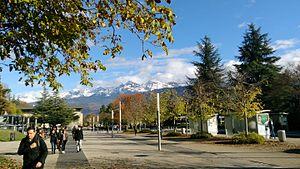
L’université Grenoble-Alpes est le principal établissement d'enseignement supérieur de la métropole grenobloise. Créée en 1339, l'université de Grenoble disparaît à trois reprises au cours de l'histoire ; dans sa forme actuelle, elle est issue de la fusion de trois universités créées après mai 1968, et de l'intégration partielle de l'Institut polytechnique de Grenoble, de l'école nationale supérieure d'architecture et de l'Institut d'études politiques. C'est l'une des dix plus importantes universités de France, la cinquième par sa taille et la plus importante de la région Auvergne-Rhône-Alpes pour le nombre d'étudiants ainsi que pour le dynamisme de sa recherche.
L'Institut d’études politiques de Grenoble, dit « Sciences Po Grenoble », est une grande école française d'enseignement supérieur située sur le campus de Saint-Martin-d'Hères, près de Grenoble.